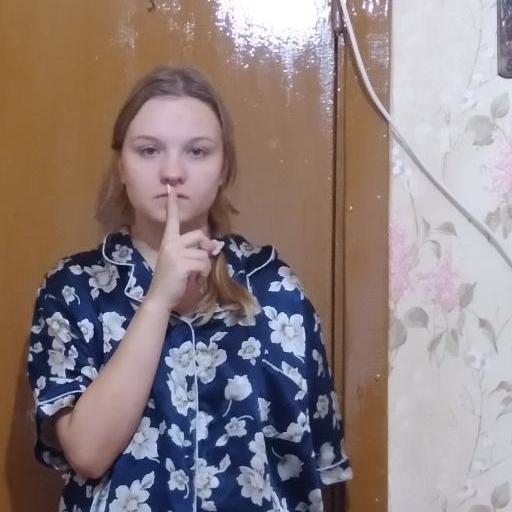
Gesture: mute